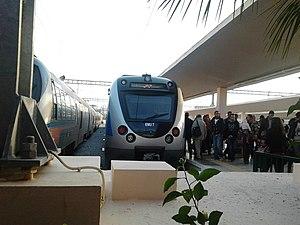
The new suburban train (electric train)